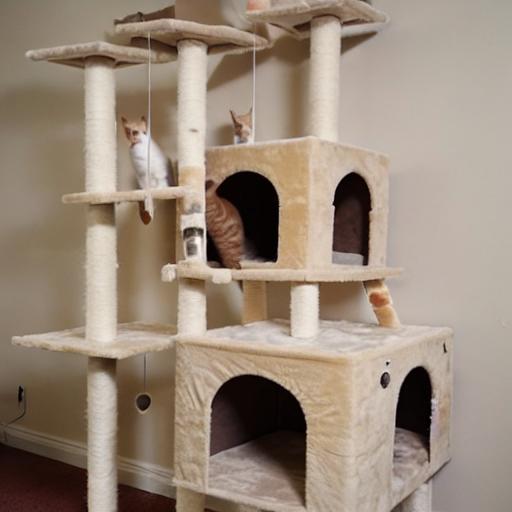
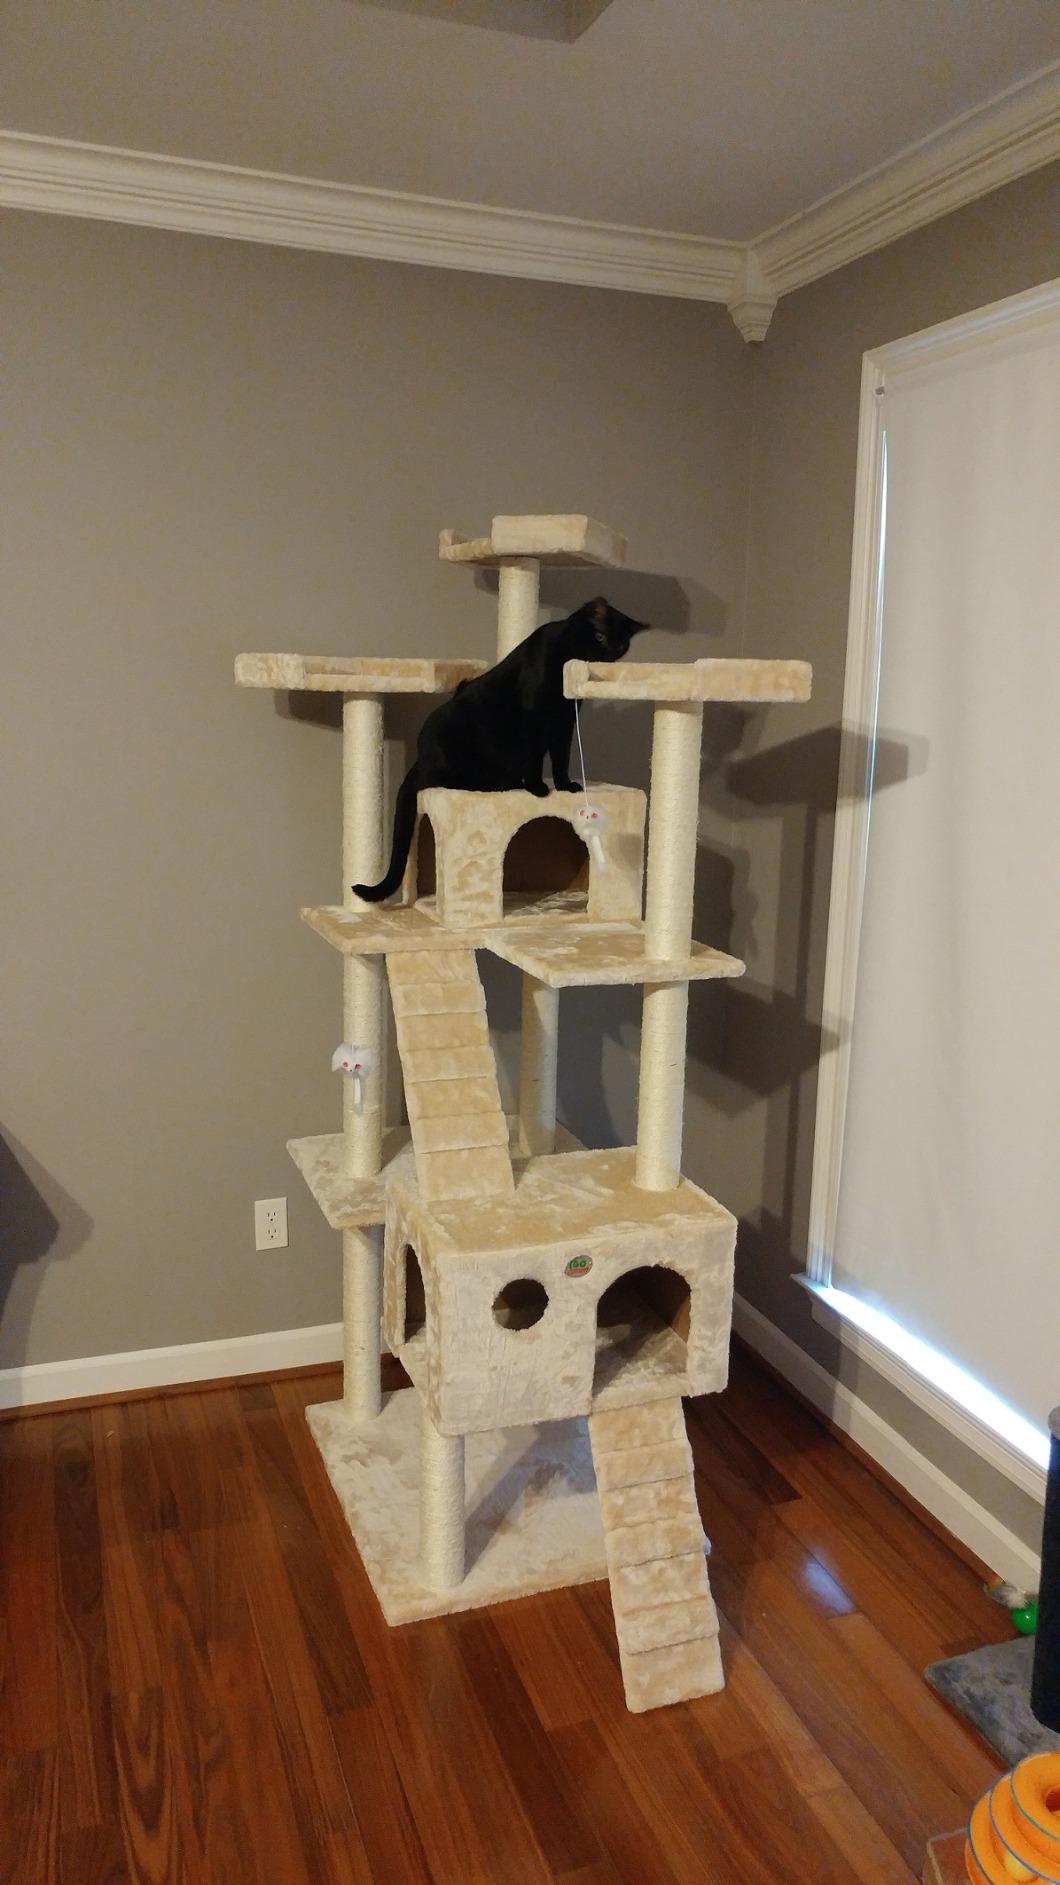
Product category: items_cat tree
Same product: no